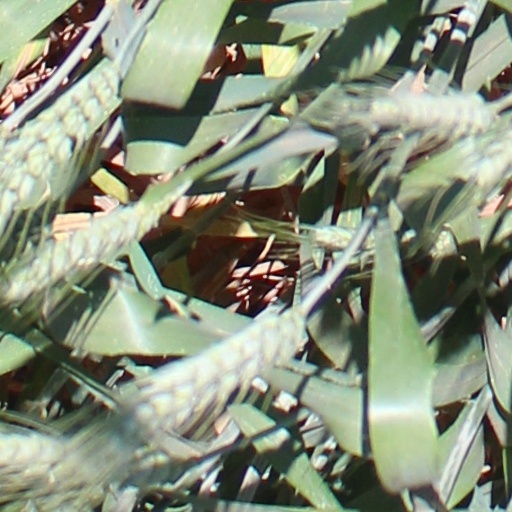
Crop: wheat